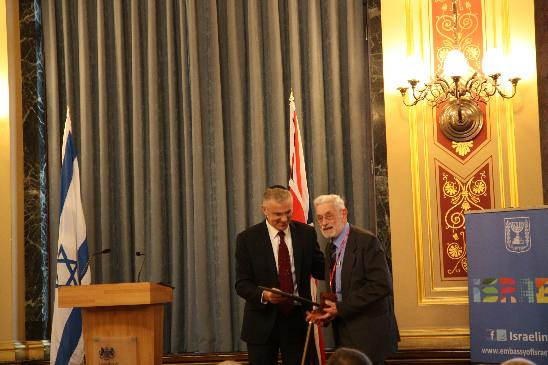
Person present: No